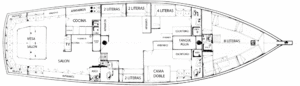
L' Atyla est une goélette à hunier à deux-mâts espagnole. Il a d'abord servi à la plaisance. Depuis 2014 il est devenu un navire-école.